Fonte della Noce

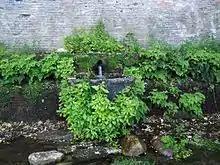
Circular basin, placed on the back wall of the source

The source takes the name of ″Della Noce″ due to the presence of the innumerable walnut trees in its vicinity which, with their shrubs and foliage, characterize the surrounding environment.